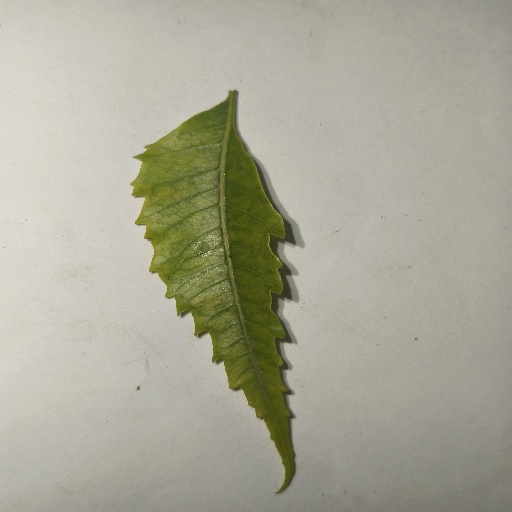
Species: Neem
Leaf condition: Yellow Leaf